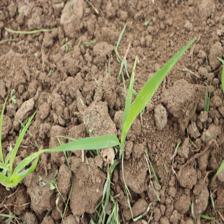
Label: Sorghum